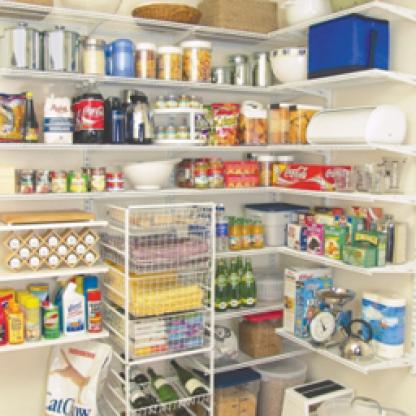
Scene: Indoor